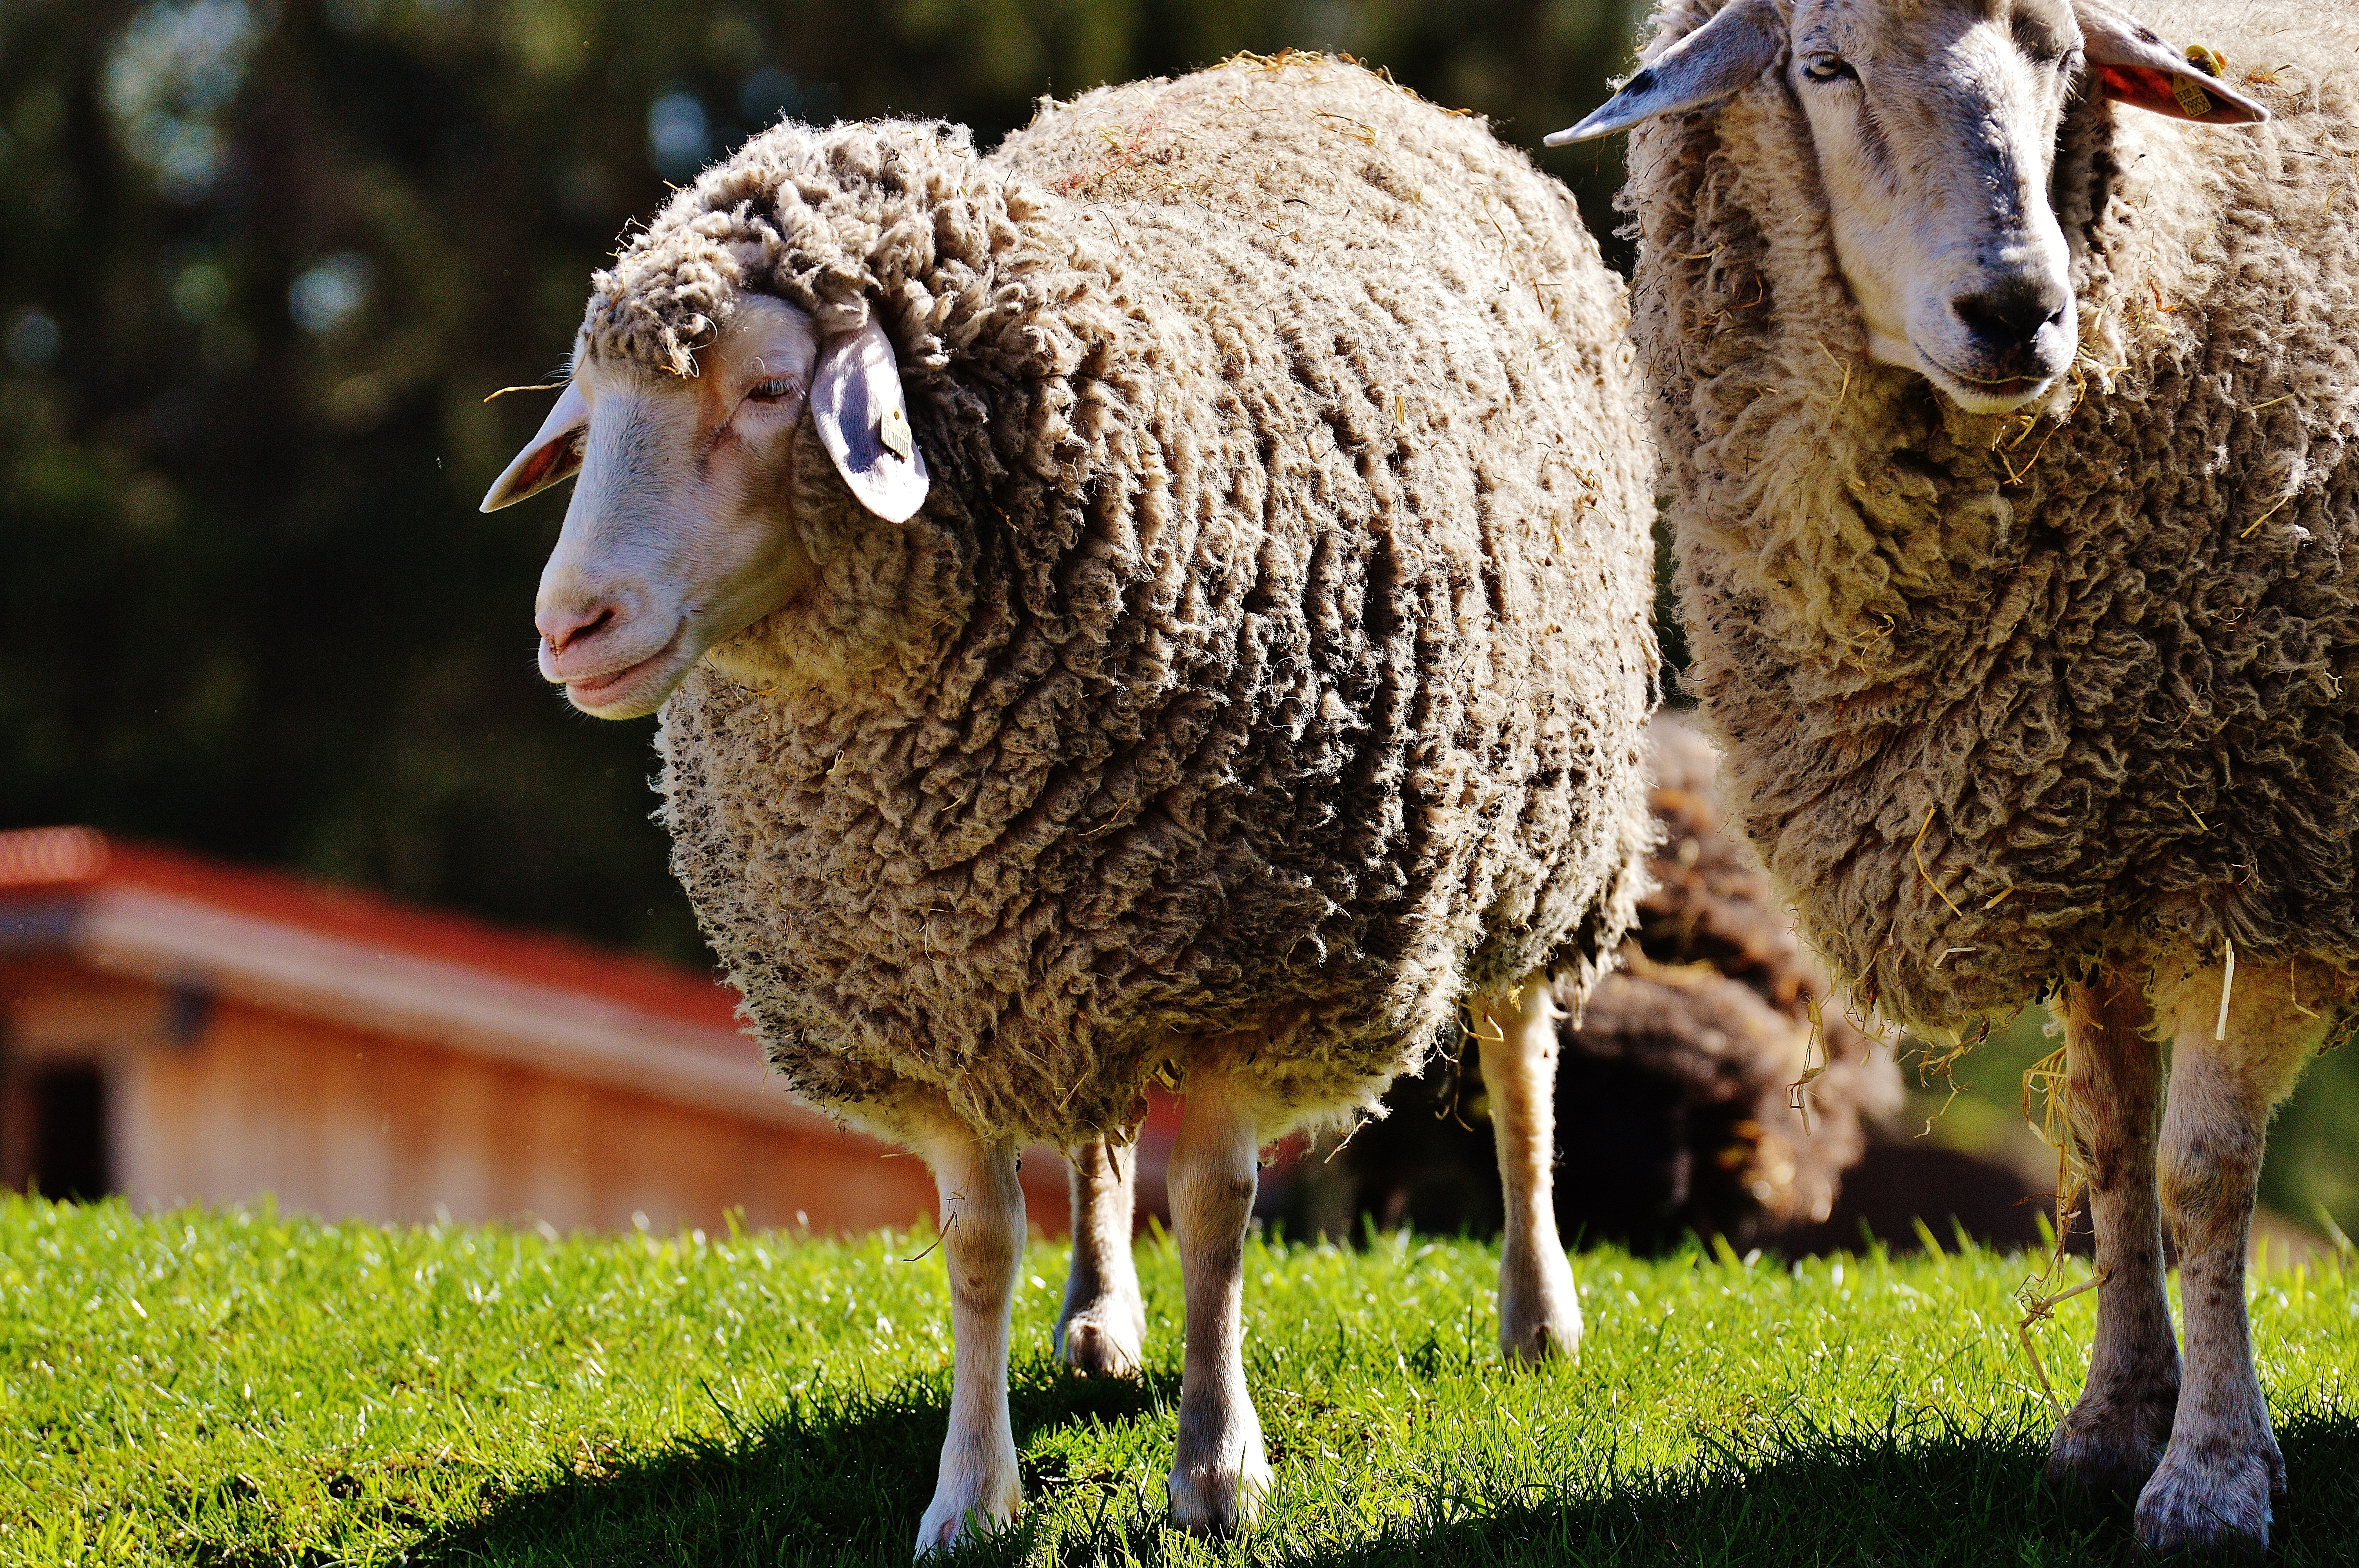
nature, grass, meadow, animal, horn, herd, pasture, livestock, sheep, wool, cool image, snout, cool photo, good aiderbichl, iffeldorf, winter coat, cow goat family, lamb and mutton, goat antelope